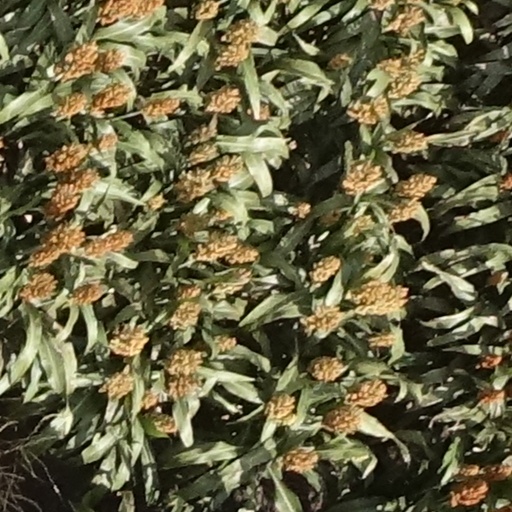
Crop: sorghum